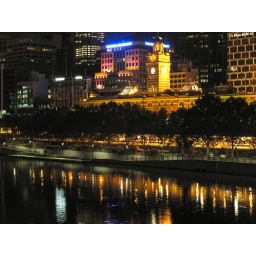
Flinders St. Station clock tower over the Yarra